Xu Beihong

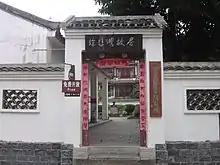
Former residence of Xu Beihong in Yangshuo.

Xu developed new visual art techniques and international aesthetics, in a bid to reinvent Chinese art. In fact, Xu's influence extends beyond China in the early 20th century. Many notable Singaporean artists including Chen Wen Hsi, Lee Man Fong and Chen Chong Swee looked up to him as a mentor and a worthy peer, sharing Xu's desire to closely observe nature and inject realism into Chinese painting.